Mayavi Maling

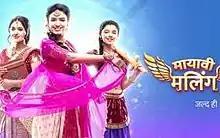

Mayavi Maling ("Enchanted Malinga") also known as The King's Daughters is a Hindi fantasy drama television series that premiered on Star Bharat on 1 May and ended on 18 August 2018.